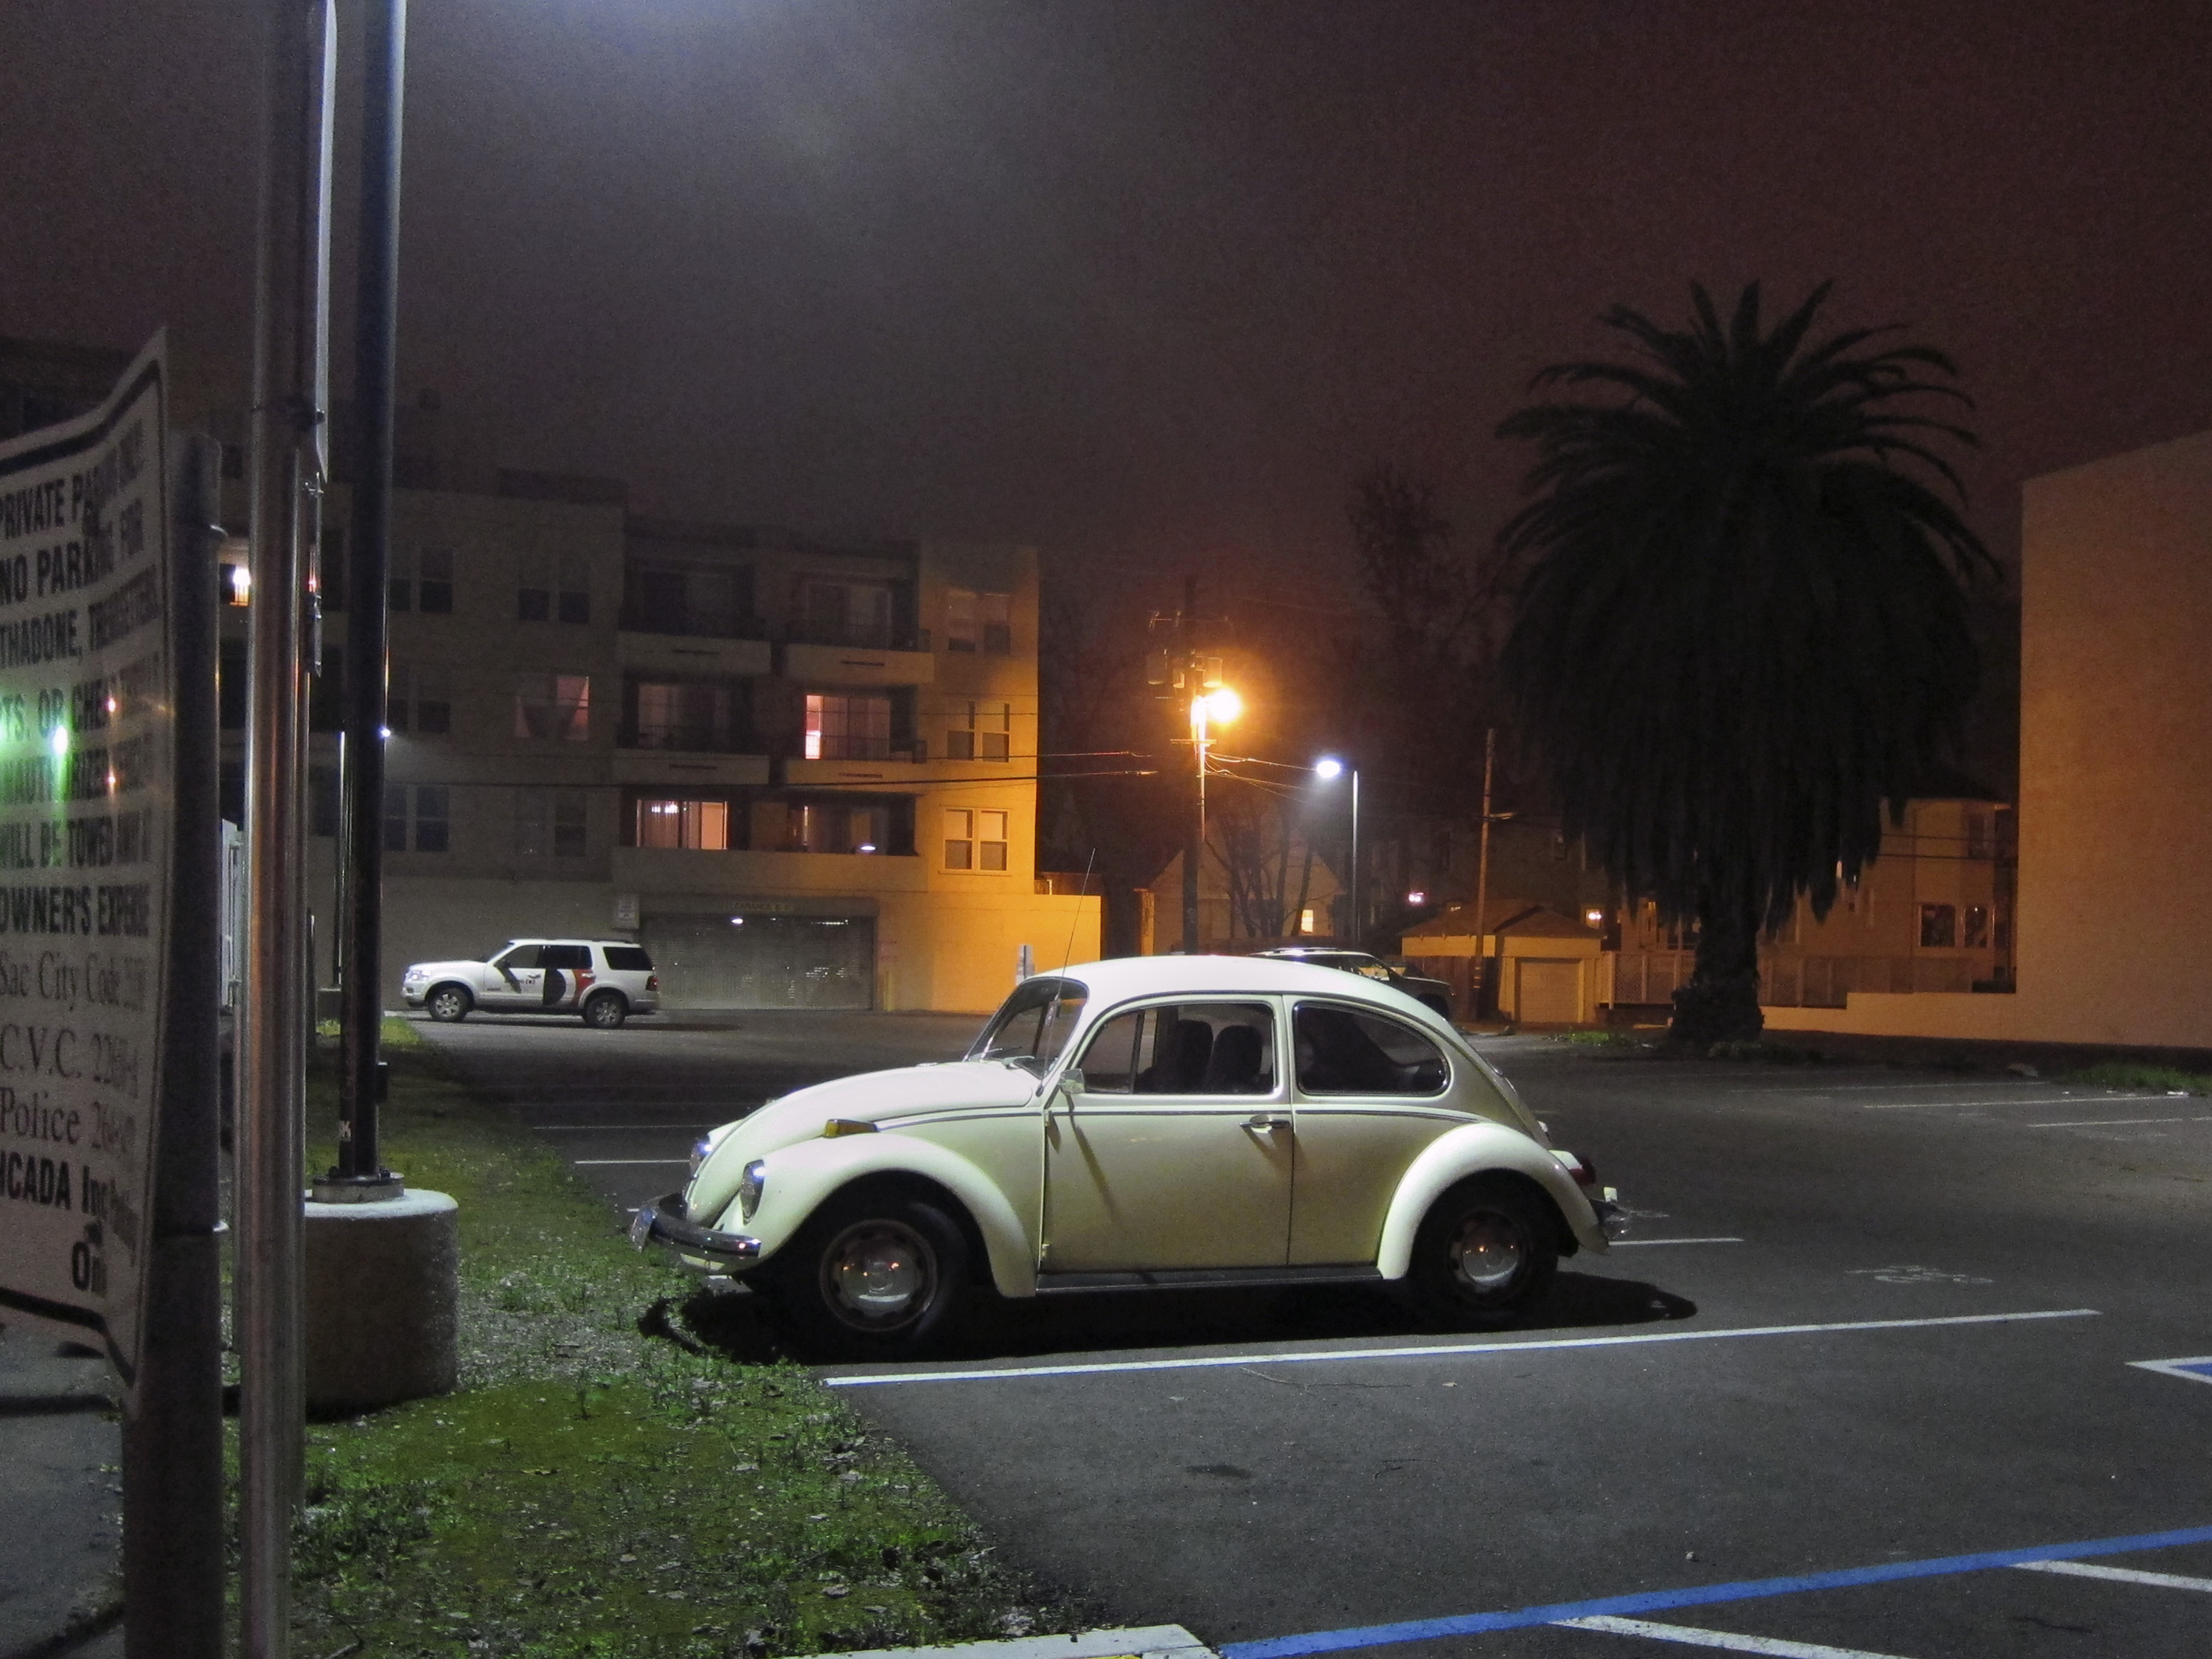
car, night, vw, volkswagen, parking, vehicle, yellow, lighting, california, light fixture, 1970, beetle, midtown, sacramento, type1, aircooled, sodiumlight, automobile make